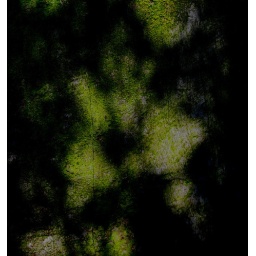
face in the forest